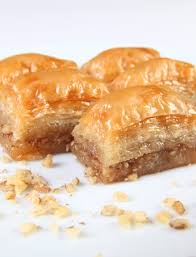
Yemek: baklava